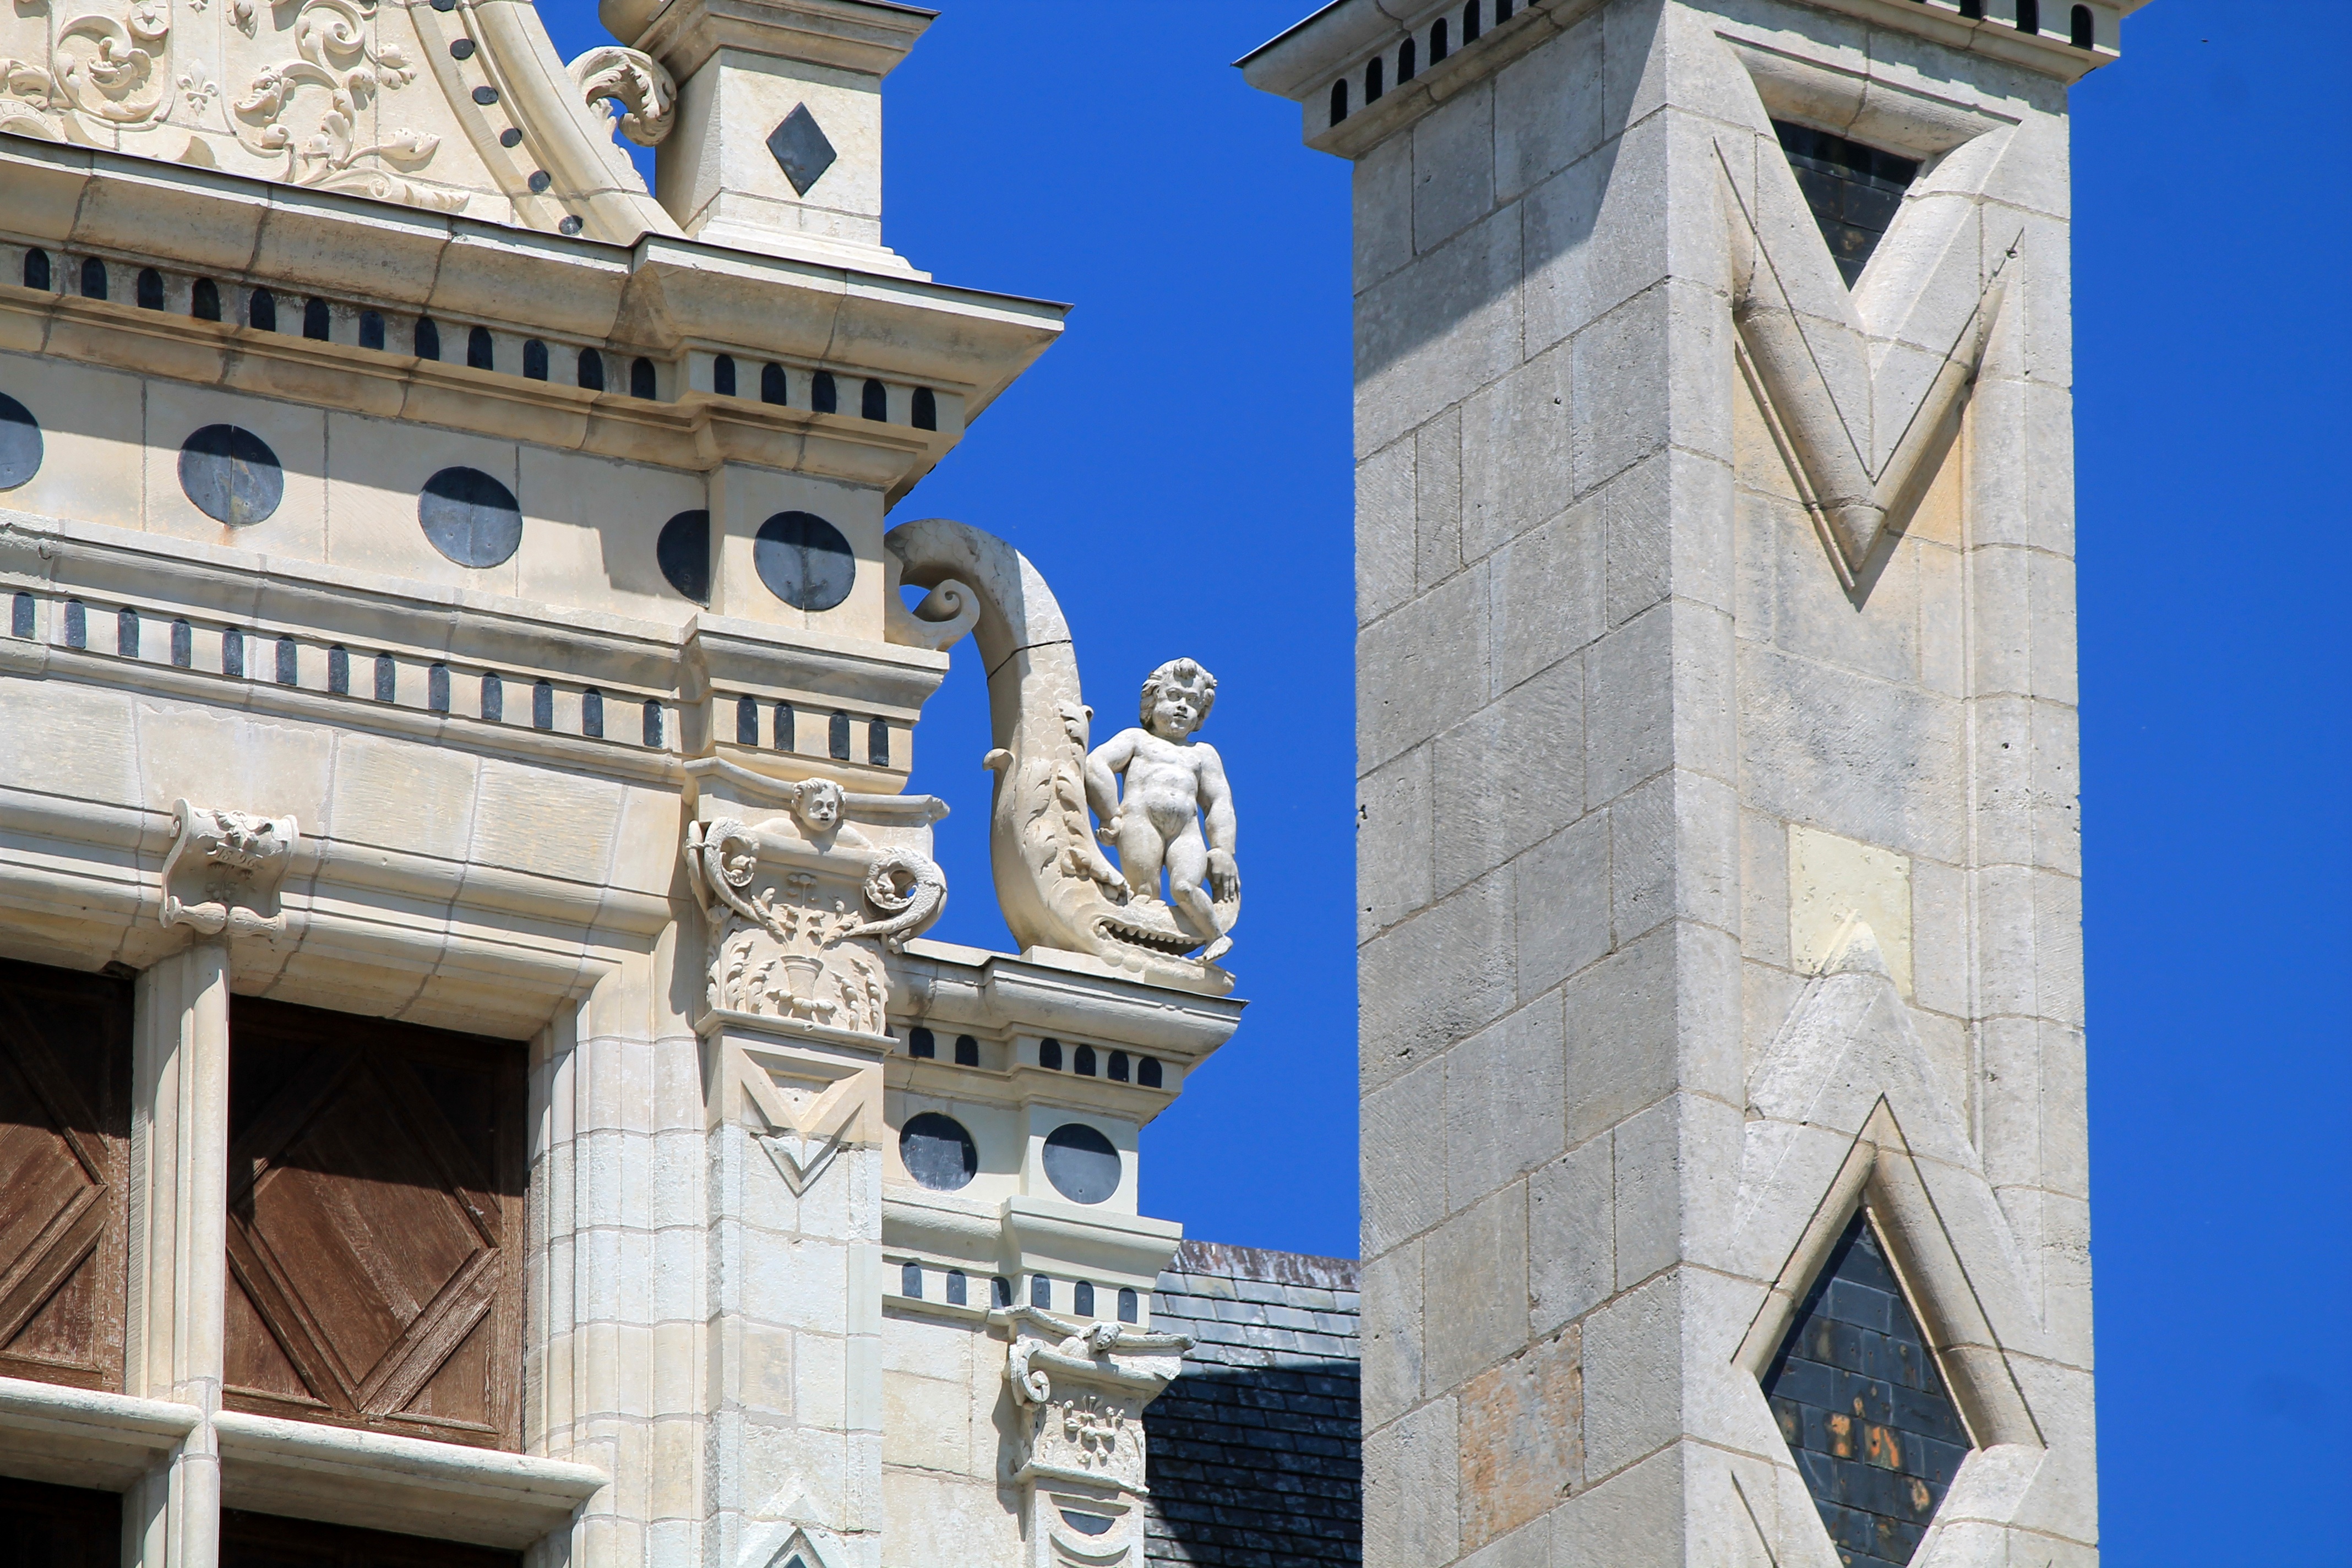
architecture, building, palace, france, statue, tower, castle, landmark, facade, cathedral, tourism, place of worship, bell tower, angel, stones, king, windows, synagogue, history, renaissance, chambord, loire valley, royal castle, tours, fireplaces, france heritage, ch teaux de la loire, fran ois 1er, ch teau de chambord, the king's castle